Steric effects

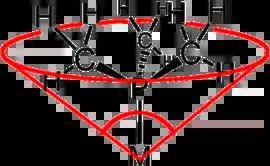
Ligand cone angle.

Ligand cone angles are measures of the size of ligands in coordination chemistry. It is defined as the solid angle formed with the metal at the vertex and the hydrogen atoms at the perimeter of the cone (see figure).